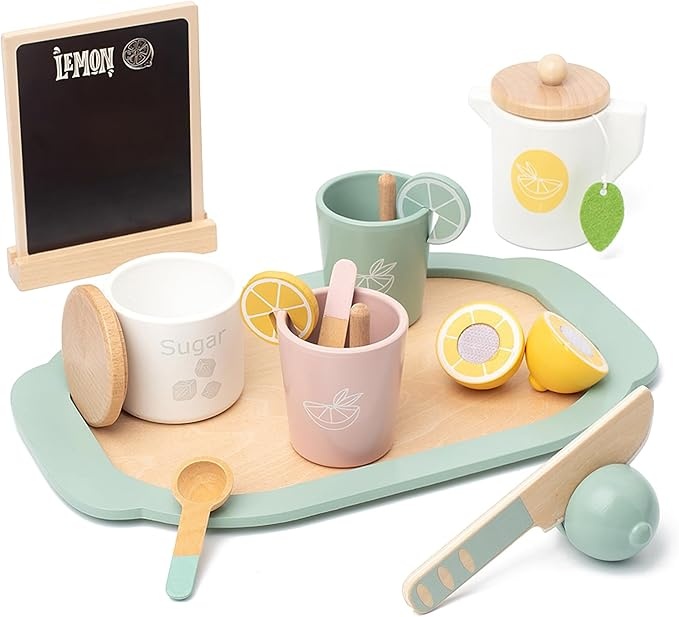
Wooden Tea Party Set for Little Girls Toys, Pretend Play Kids Tea Set for Toddlers Wood Toys, Wooden Play Food Kitchen Accessories Sets for Kid (Lemon Tea)
About This Interactive Game: kids will enjoy role playing, Perfect set for teatime with a friend. Durable: Sturdy wood construction ensures years of play and easy to clean. Include: Comes with tea pot, cups, tray, cookies and more. Safety Materials: All Materials non-toxic, child safe and of the highest quality. Great Gift: let kids enjoying the afternoon tea party time with family members or friends!
Brand: MIKNEKE
Category: Toys & Games > Toys > Pretend Play > Toy Kitchens & Play Food > Toy Tableware